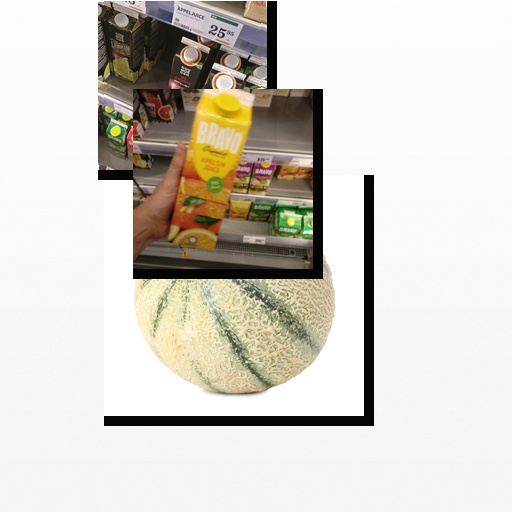
Food items: orange_juice, red_grapefruit_juice, cantaloupe